Italianization

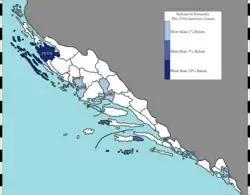
Proportion of Dalmatian Italians in Dalmatia in 1910, per the Austro-Hungarian census

Italian teachers were assigned to schools and the use of Croatian and Slovene languages in the administration and in the courts restricted. After March 1923 these languages were prohibited in administration, and after October 1925 in law courts, as well. In 1923, in the context of the organic school reform prepared by the fascist minister Giovanni Gentile, teaching in languages different from Italian was abolished. In the Julian March this meant the end of teaching in Croatian and Slovenian. Some 500 Slovene teachers, nearly half of all Slovene teachers in the Littoral region, were moved by the Italians from the area, to the interior of Italy, while Italian teachers were sent to teach Slovene children Italian. However, in Šušnjevica (it: Valdarsa) the use of Istro-Rumanian language was allowed after 1923.